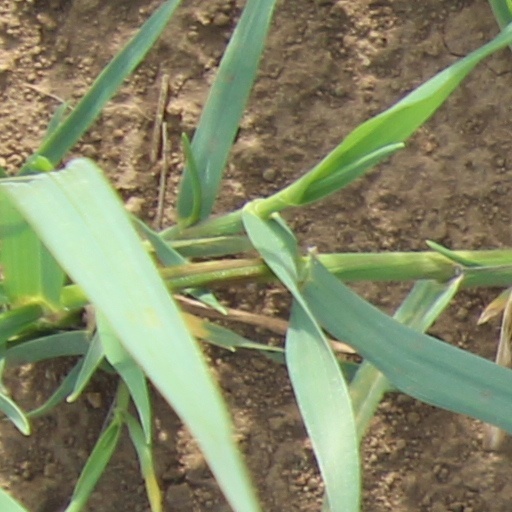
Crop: wheat